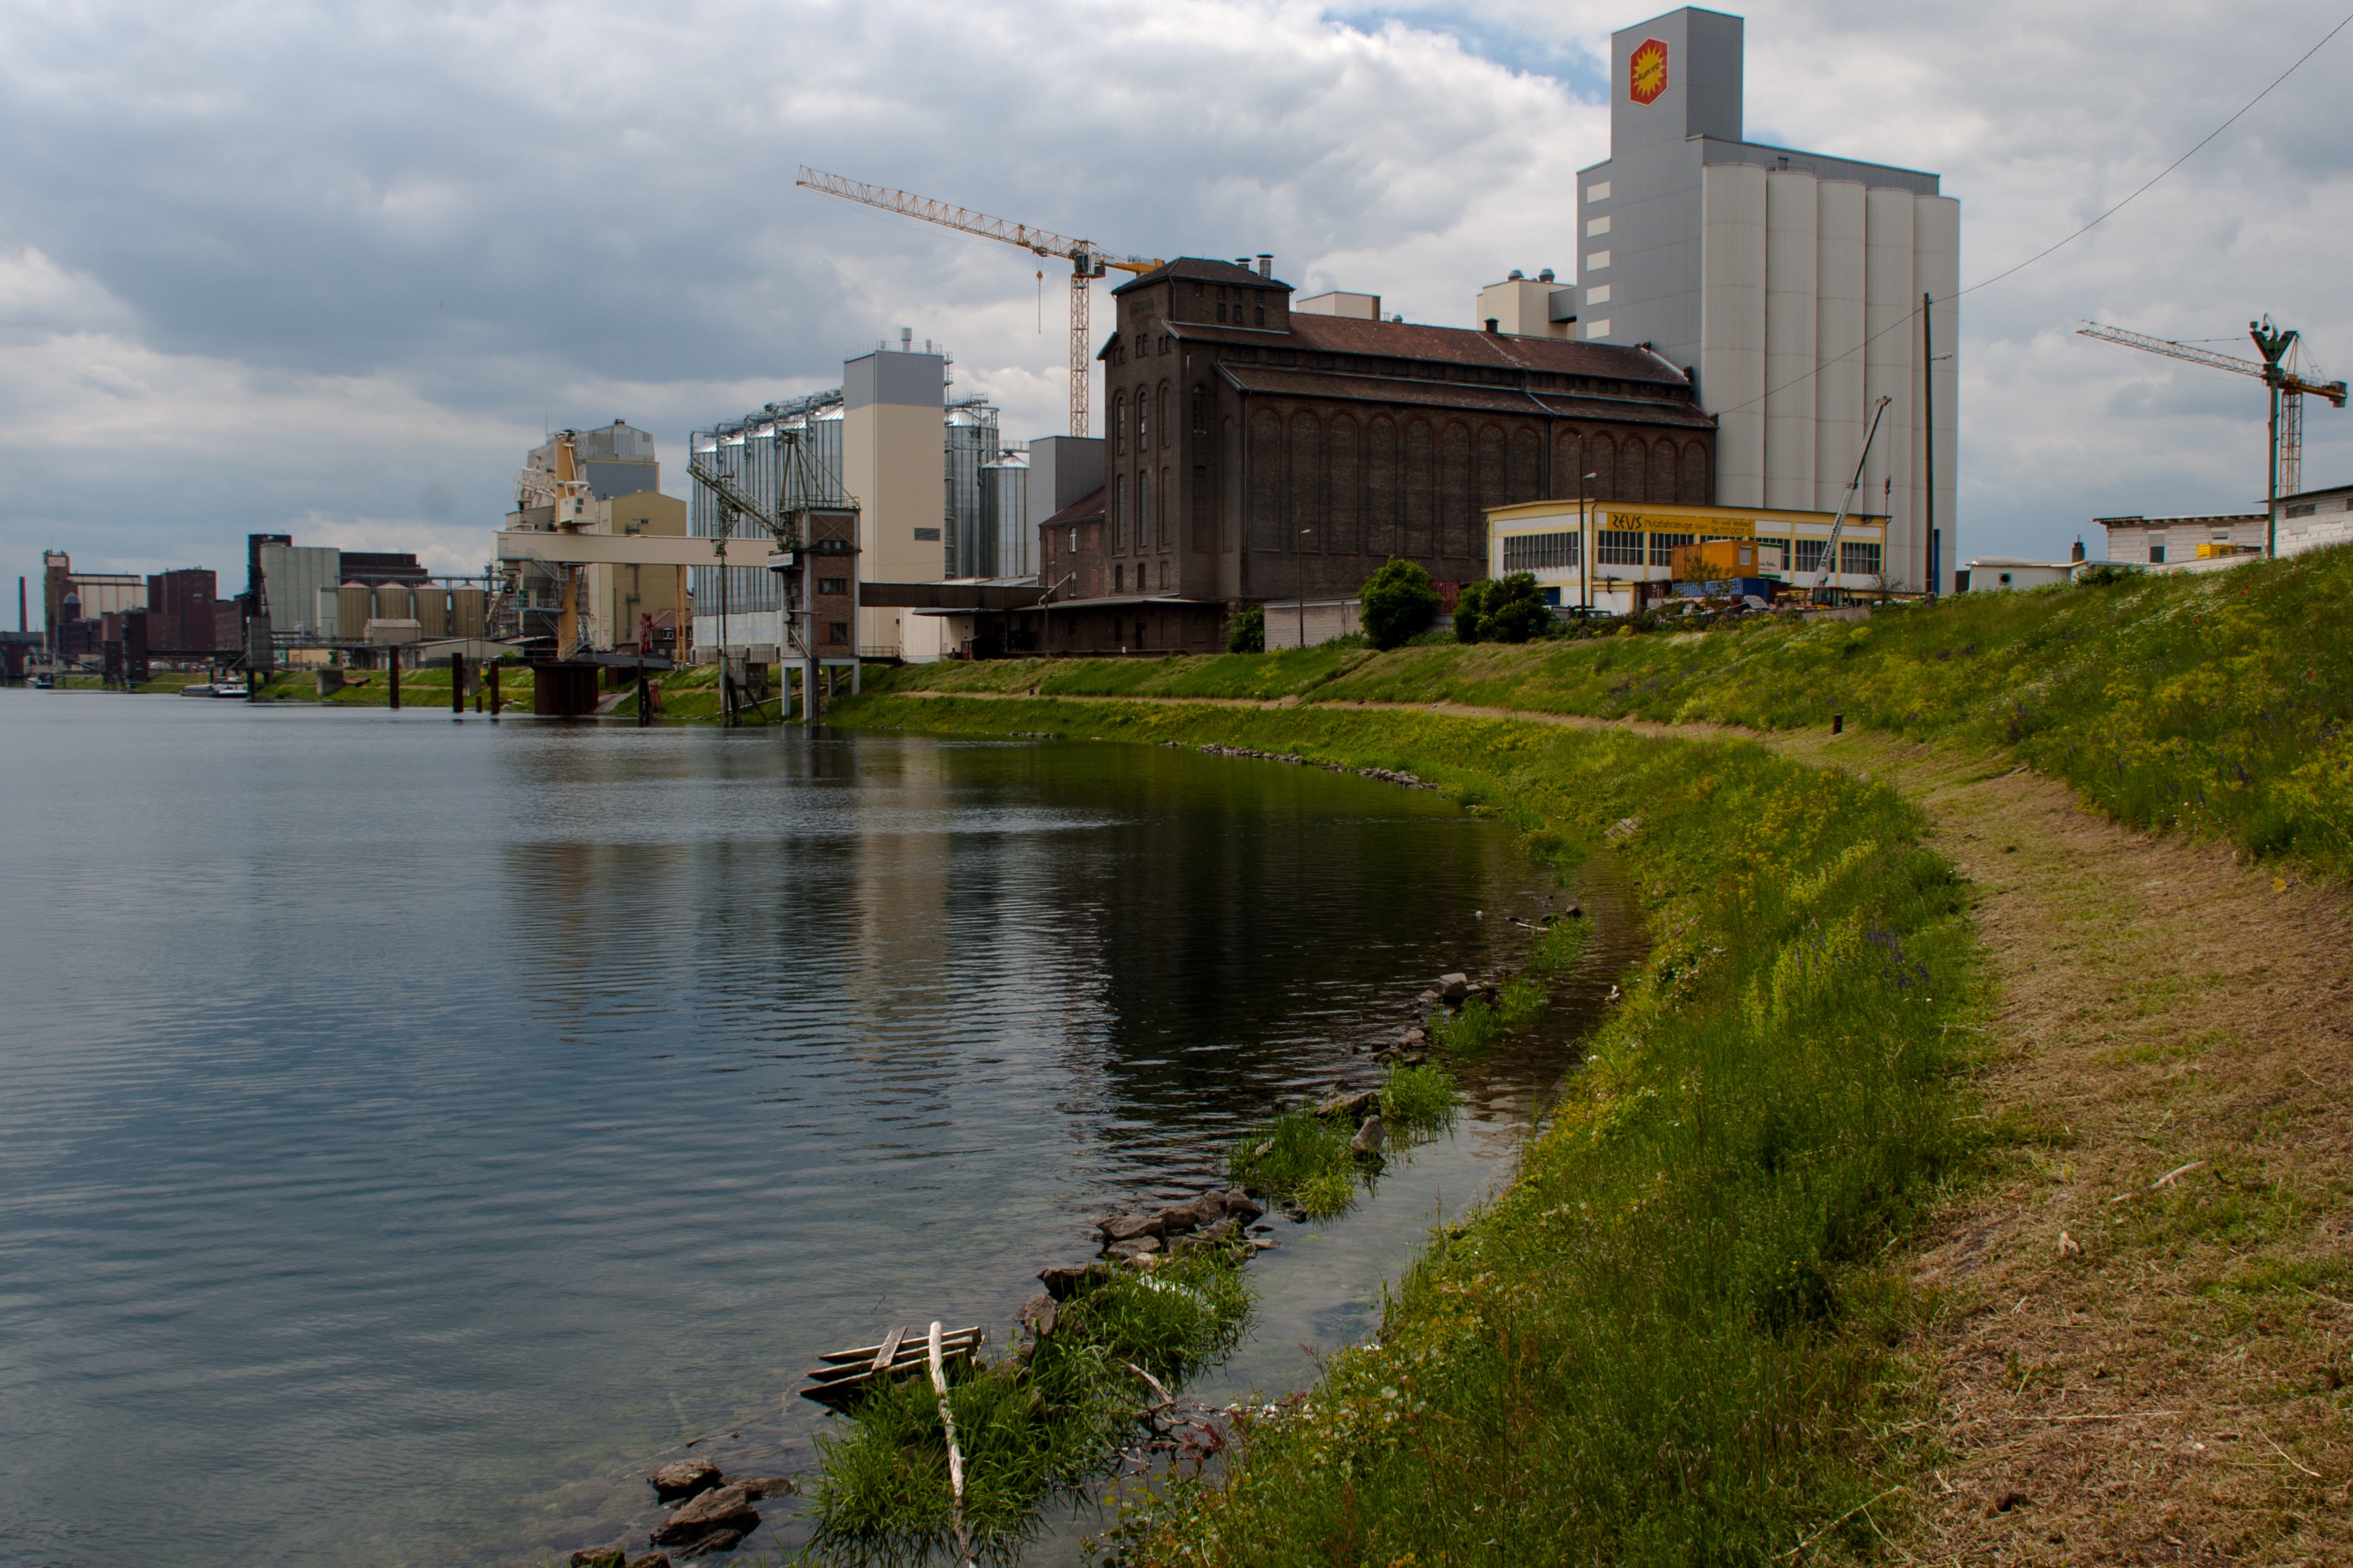
sea, coast, water, skyline, river, canal, cityscape, transport, reflection, industry, waterway, bank, mannheim, rural area, urban area, old rhine, geographical feature, human settlement